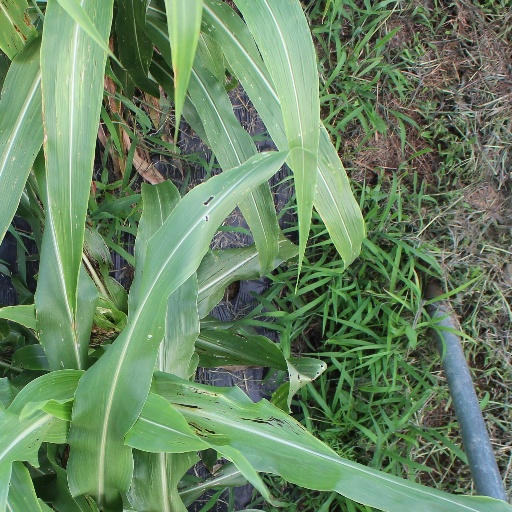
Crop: sorghum